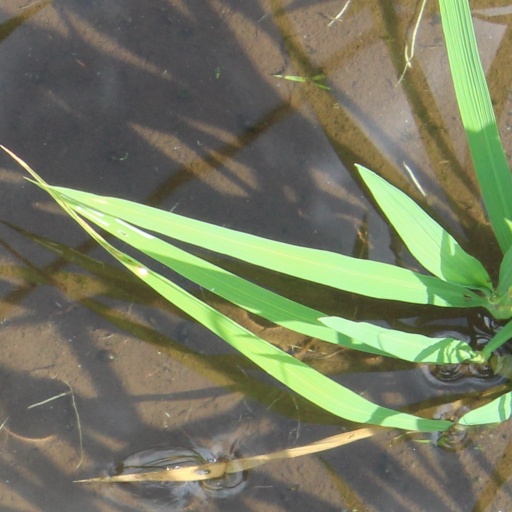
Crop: rice